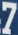
Number: 7